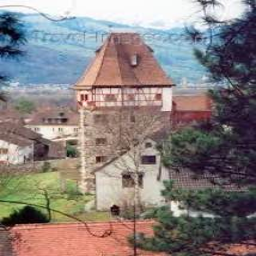
Red House